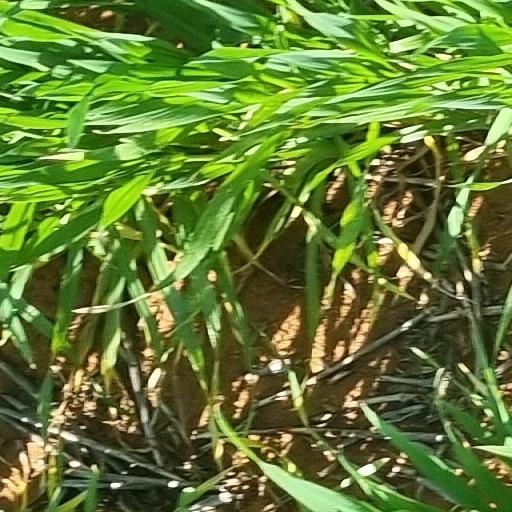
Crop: wheat